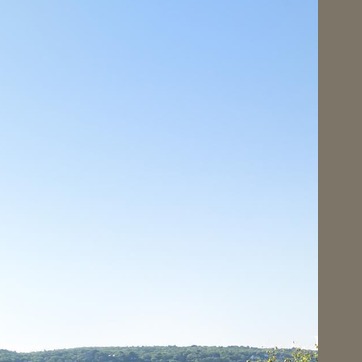
Material: sky